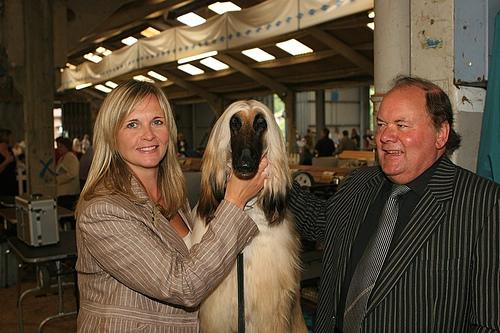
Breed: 222-n000013-Afghan_hound